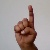
The image shows a hand gesture representing the letter 'D' in Indian Sign Language.